Cami Bradley

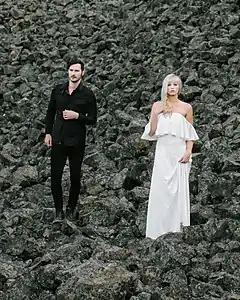
The Sweeplings (l–r): Whitney Dean and Cami Bradley

Singer-songwriter Whitney Dean was working on his music while at home in Huntsville, Alabama, when his wife suggested that they watch Bradley perform on "America's Got Talent". Afterward, Bethany Dean said her husband and Bradley should write music together. Bradley declined on first contact, but Bethany Dean persisted; within a few months, Whitney Dean and Bradley began collaborating via Skype. In April 2014, the Deans were invited by the Bradleys to visit their home in Spokane, Washington, and the meeting was both pleasant and productive. Within their first weekend, Cami Bradley and Whitney Dean had co-written eight songs.